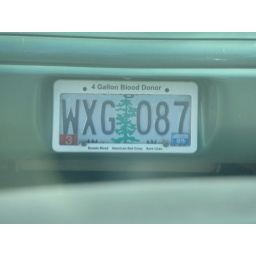
Spotted on the car in front of me, while sitting in traffic.